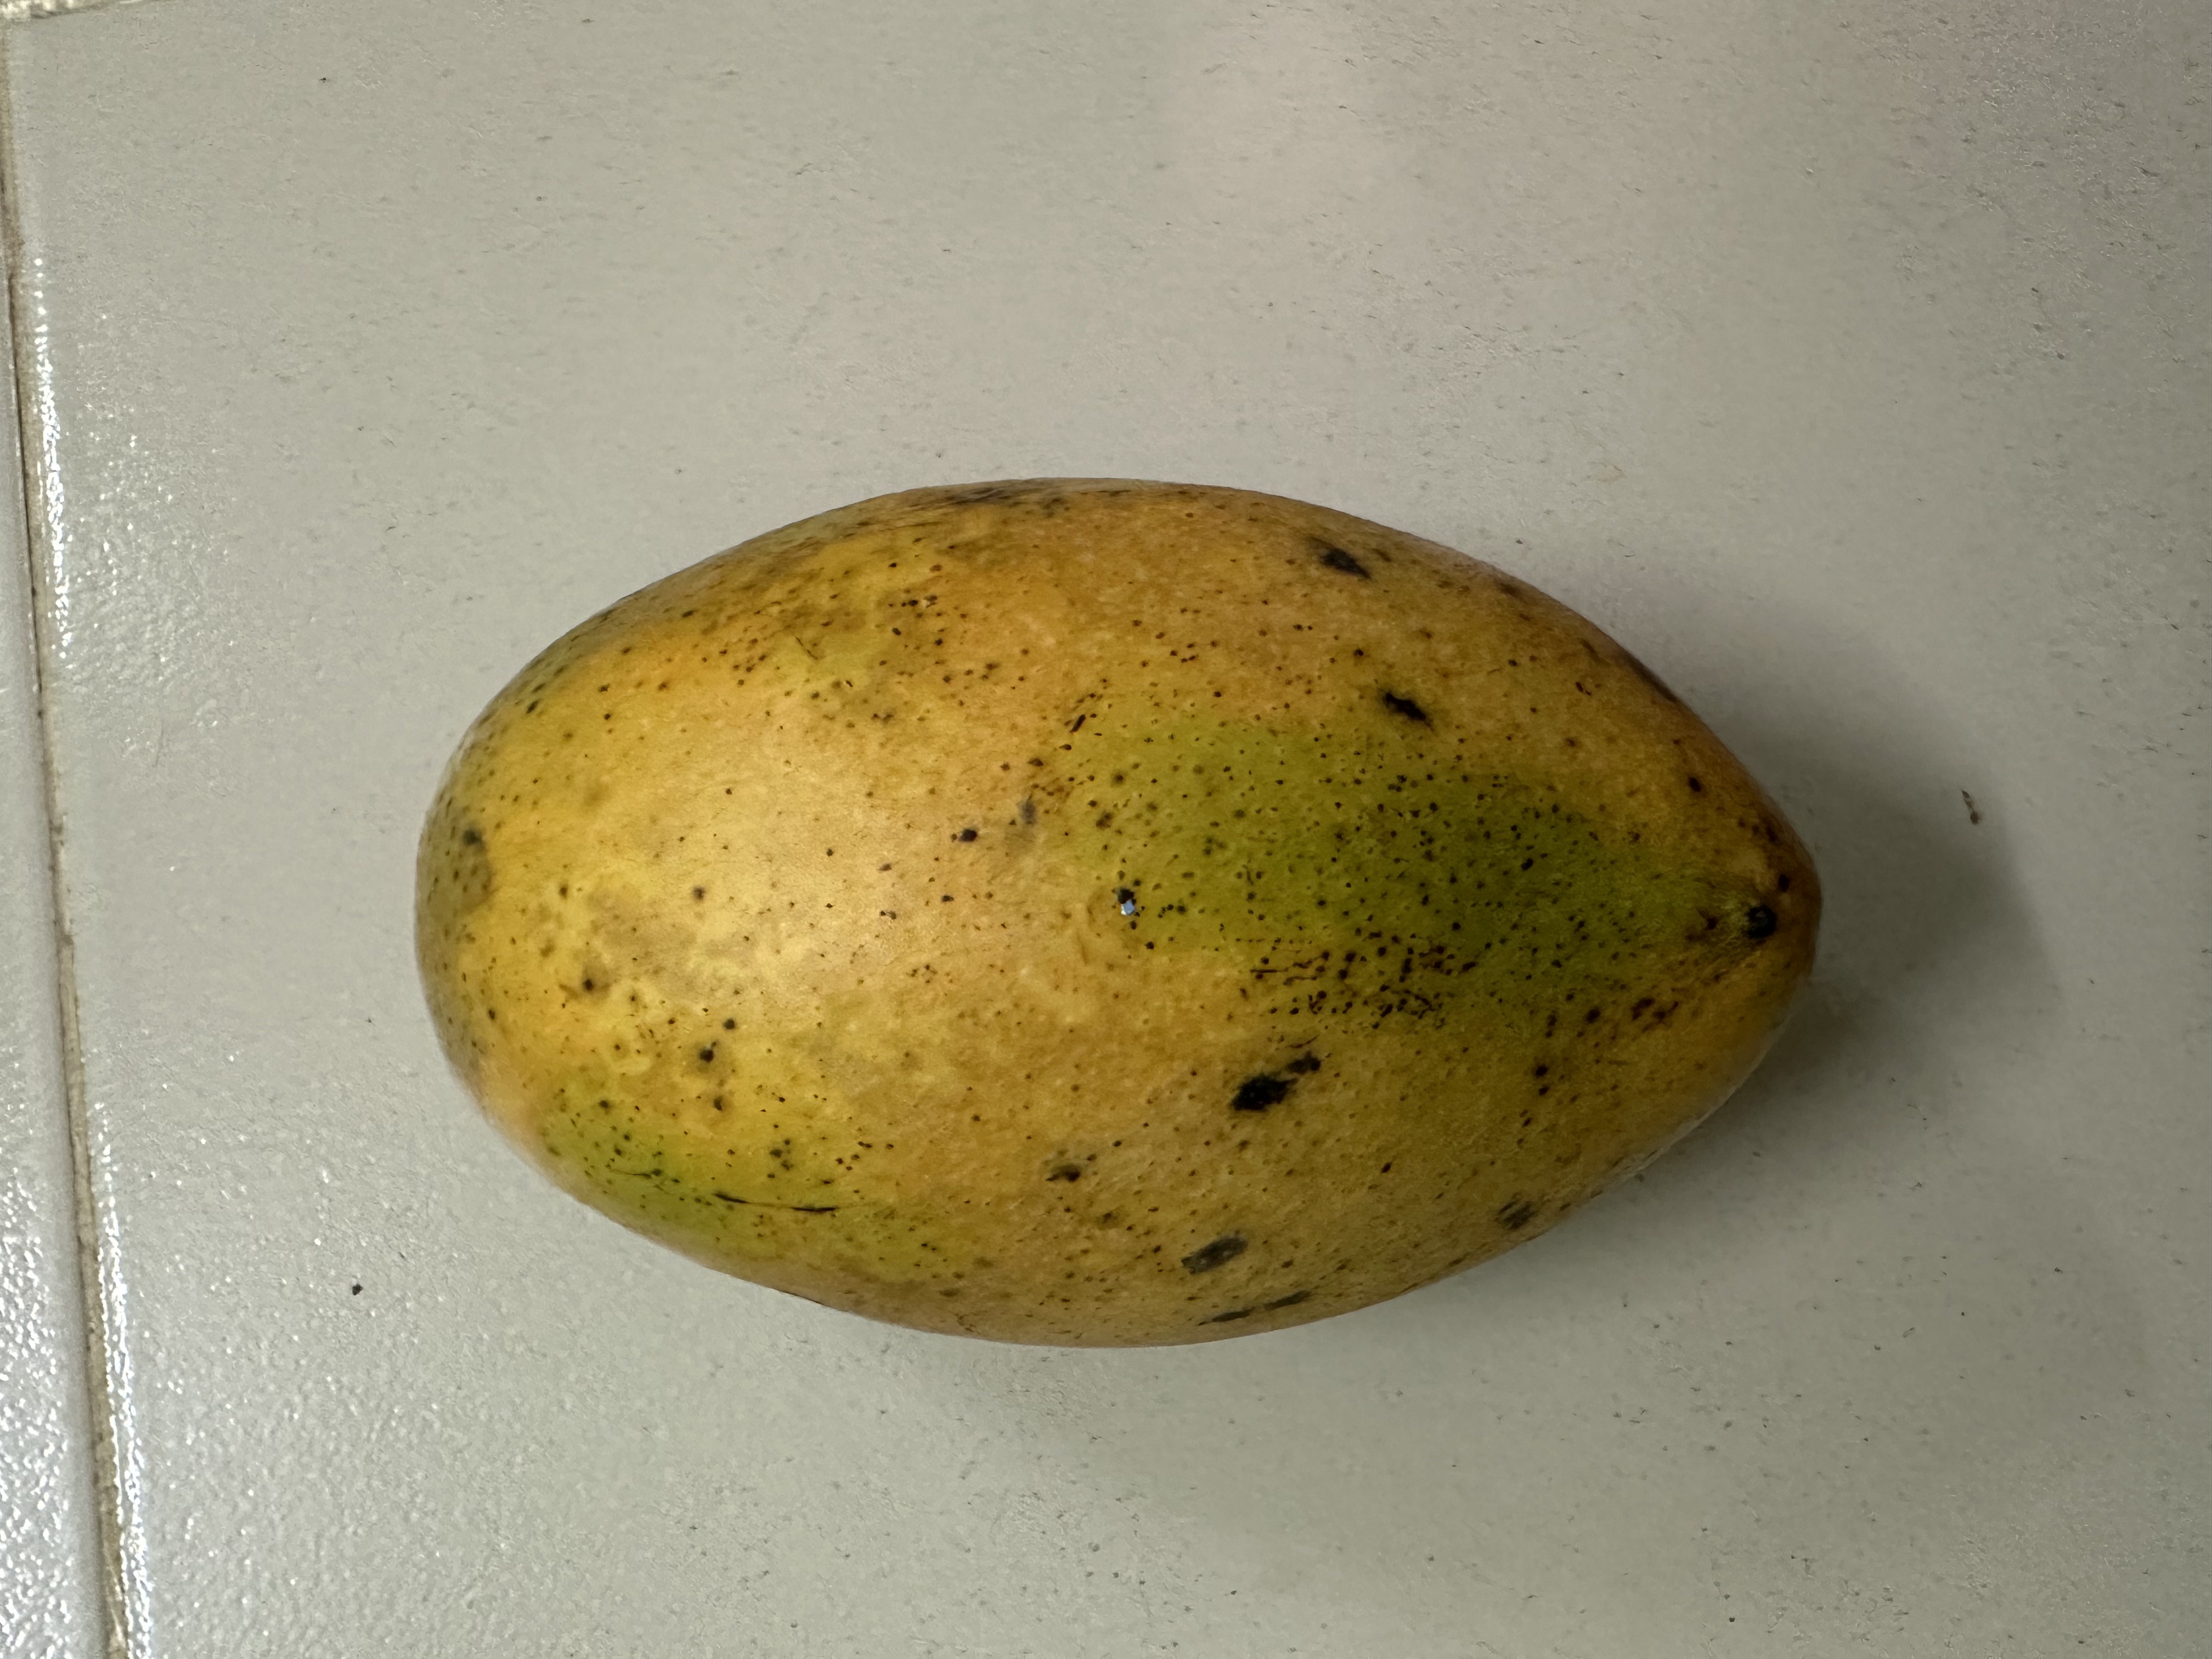
Mango variety: Mollika